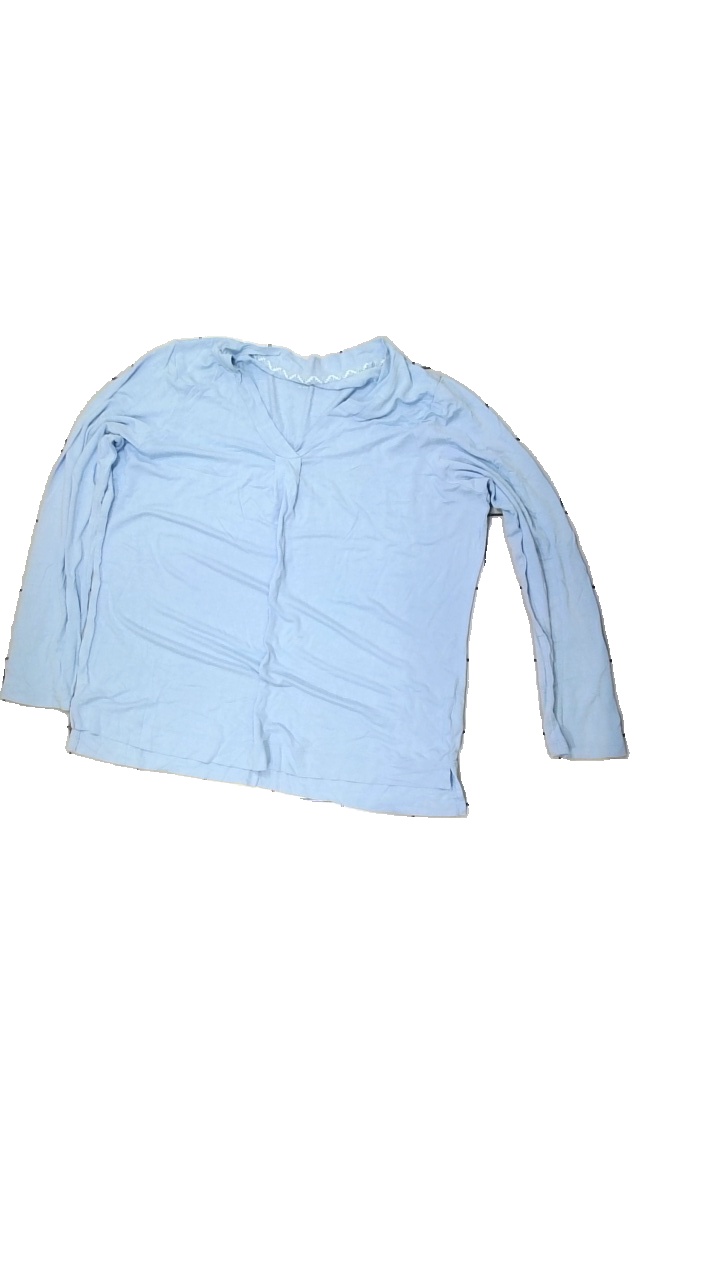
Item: Top (Ladies)
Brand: Esmara
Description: blue yop
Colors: Blue
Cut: Regular, V-collar
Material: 76% Viscose 24% Nylon
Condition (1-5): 3
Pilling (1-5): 5
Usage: Reuse
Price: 50-100